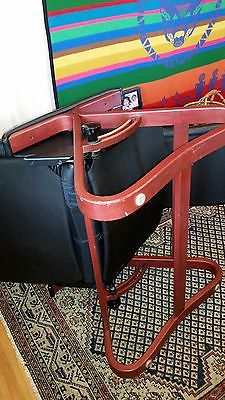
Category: chair